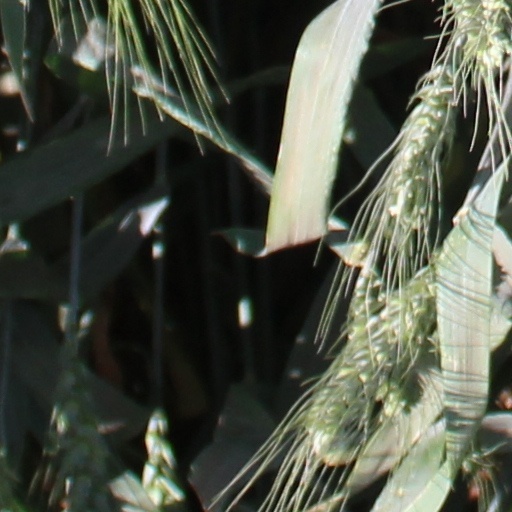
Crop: wheat